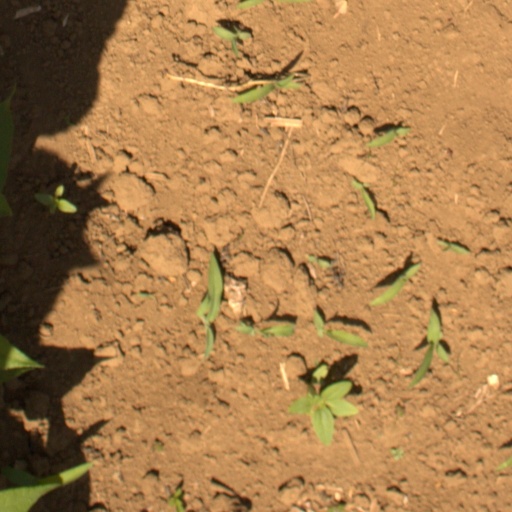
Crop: Jerusalem artichoke